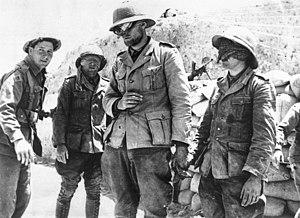
Après l'échec de l'opération Battleaxe, les Britanniques ont besoin d'une victoire pour remonter le moral de leurs troupes et de leur population. L'arrivée d'Auchinleck à la tête du front à la place de Wavell change les habitudes britanniques dans le désert. L'opération a lieu après un été sans combat, lors duquel les deux adversaires se sont renforcés.